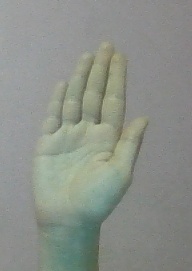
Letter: seen